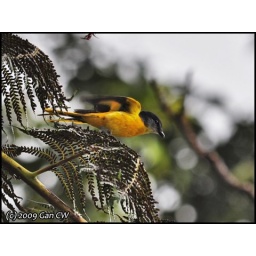
The male is red in color. Grey-chinned Minivet (f)-20090227-MYFH_0281-480